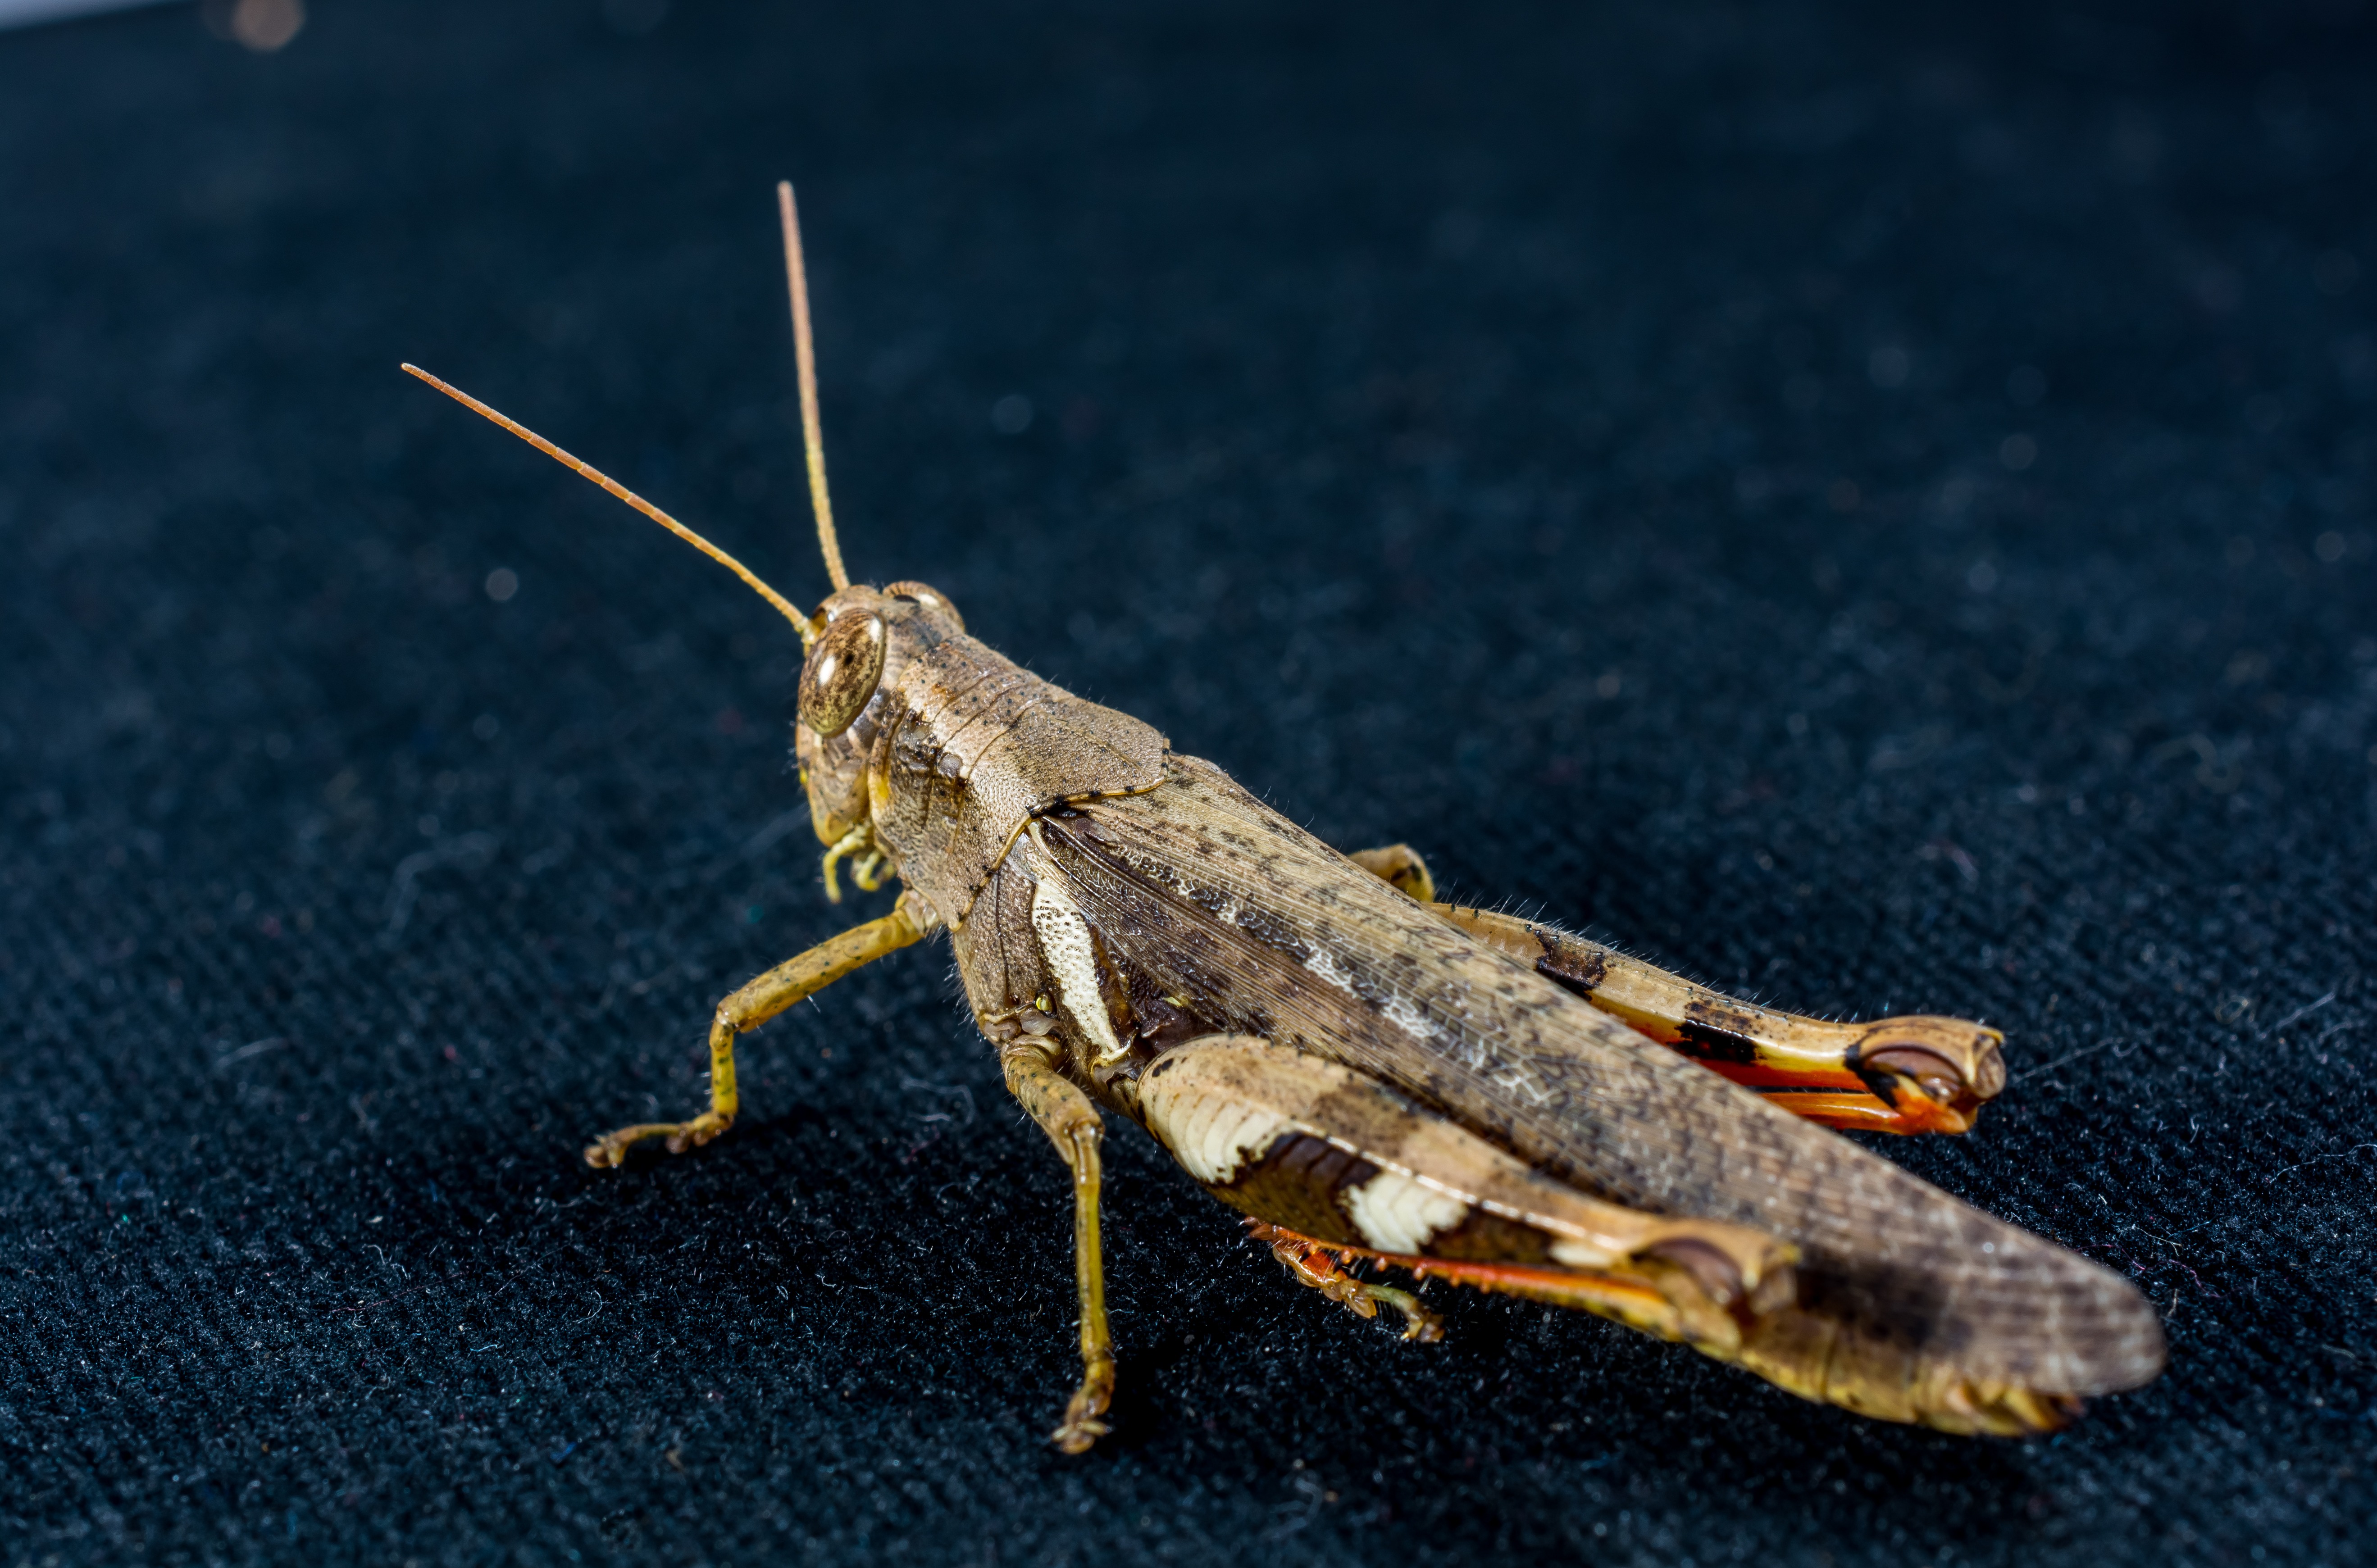
insect, moth, close, fauna, invertebrate, grasshopper, viridissima, locust, scare, macro photography, chitin, cricket like insect